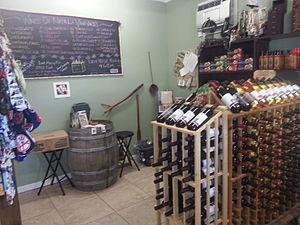
La salle de dégustation du vignoble Natali, située dans la communauté Goshen, dans le comté de Cape May, État du New-Jersey, aux États-Unis d'Amérique. Le vignoble Natali commercialise plus de vingt-cinq sortes de vins, et est la seule exploitation vinicole au monde à produire un vin de prunes maritimes.